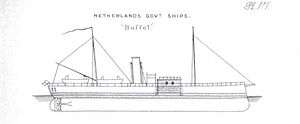
Kystpanserskib / Lande og skibe
Kystpanserskibe var krigsskibe, der var beregnet til tjeneste i kystnære farvande. Lige som de søgående panserskibe var de beskyttet af panser, men de adskilte sig ved at have lavere rækkevidde og fart. Denne prioritering betød, at man med et lille deplacement kunne få skibe med stor slagkraft og god beskyttelse. De var typisk mindre end de søgående panserskibe og havde deplacementer fra 1.000 til 8.000 tons.